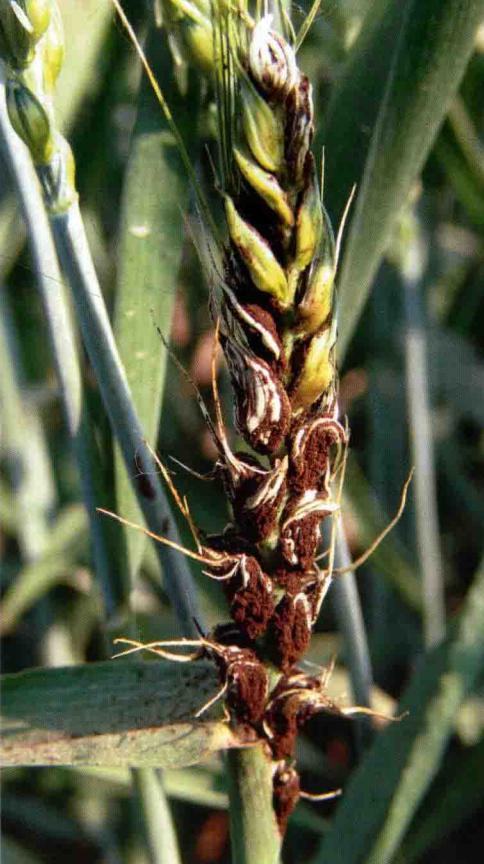
Plant: Wheat
Disease: wheat loose smut